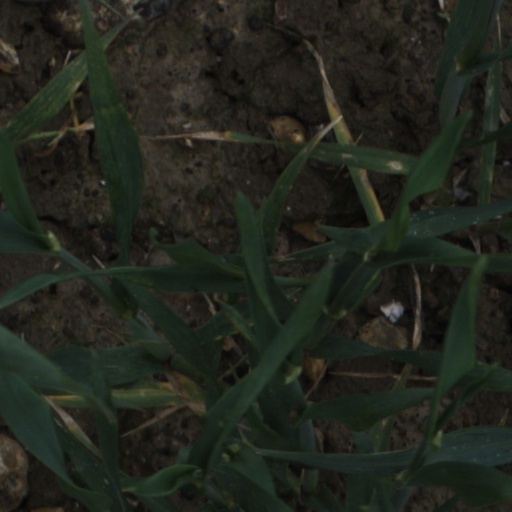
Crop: wheat